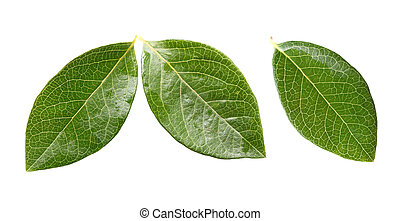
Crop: blueberry
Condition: healthy